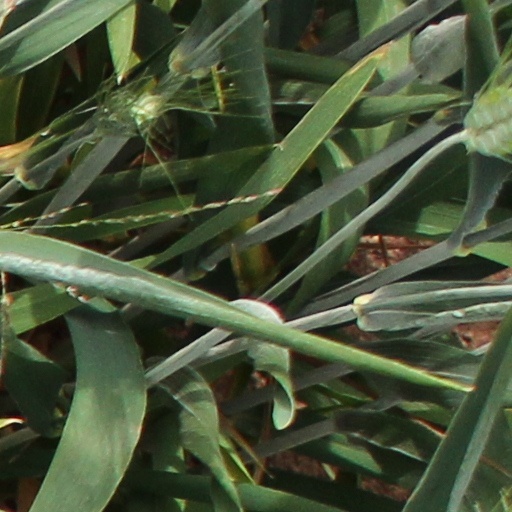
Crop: wheat